Álvaro Gil Cabral

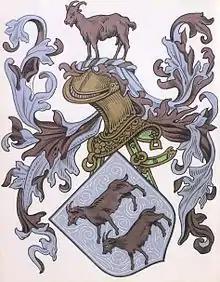
Coat of Arms belonging to Cabral lineage

Álvaro Gil Cabral (c.1335-?) was a Portuguese nobleman, Lord of Belmonte, and Azurara. He served as Alcaide of Guarda, Portugal between 1383 and 1399.